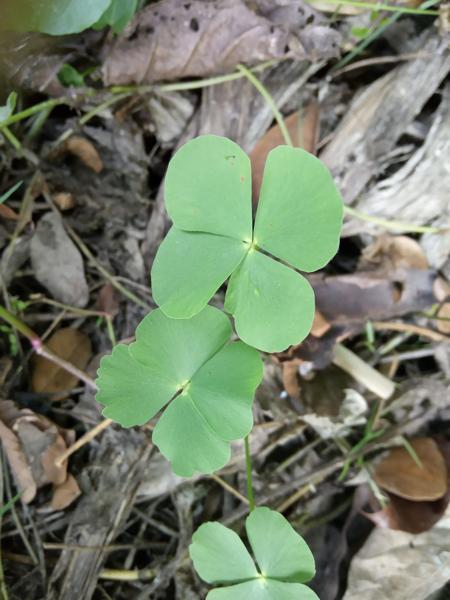
Weed species: Marsilea minuta